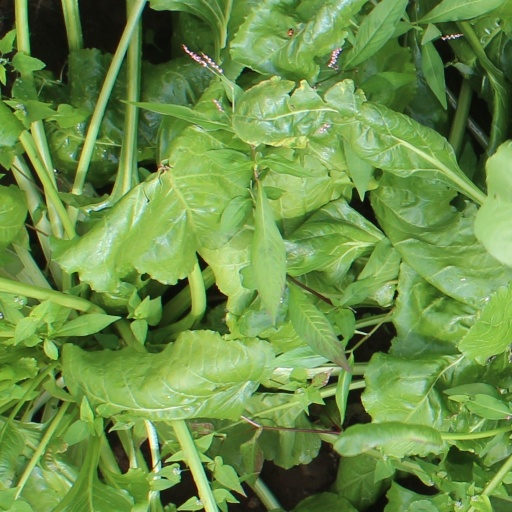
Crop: sugar beet